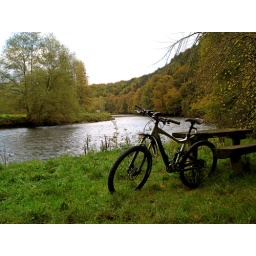
bike by the river